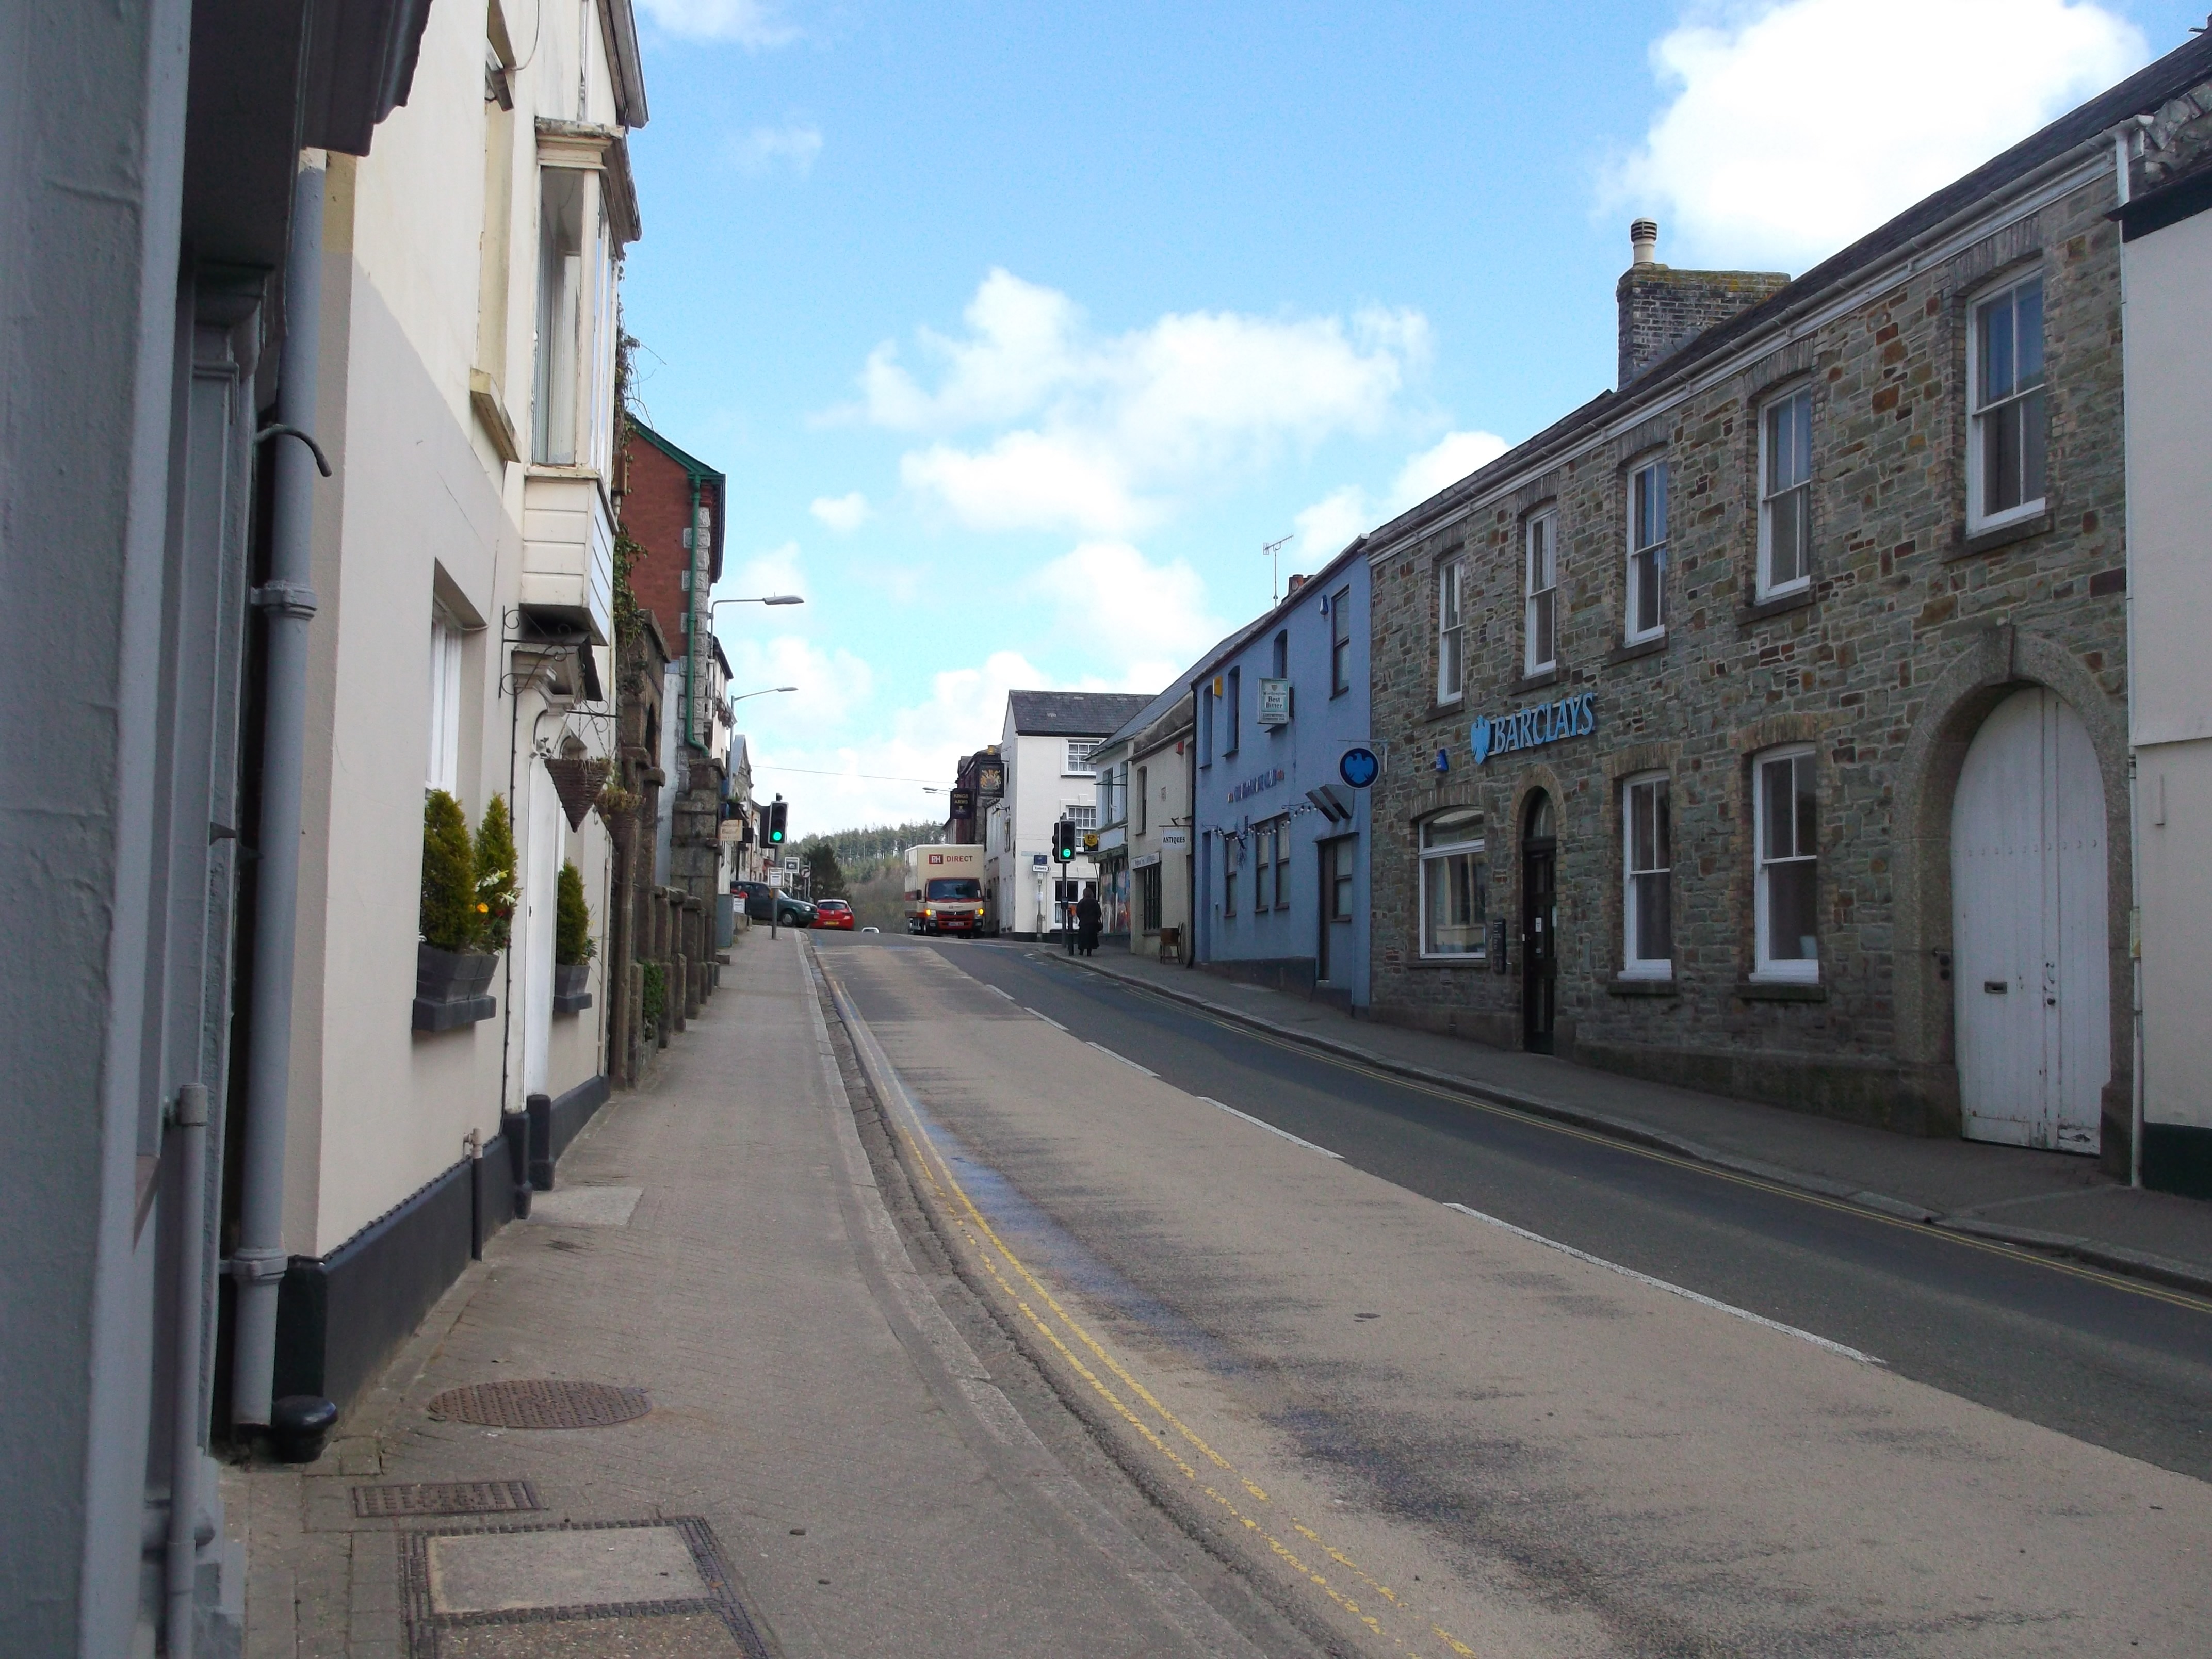
architecture, road, street, town, building, alley, transport, suburb, vehicle, lane, england, buildings, infrastructure, cornwall, neighbourhood, united kingdom, road surface, residential area, human settlement, lostwithiel